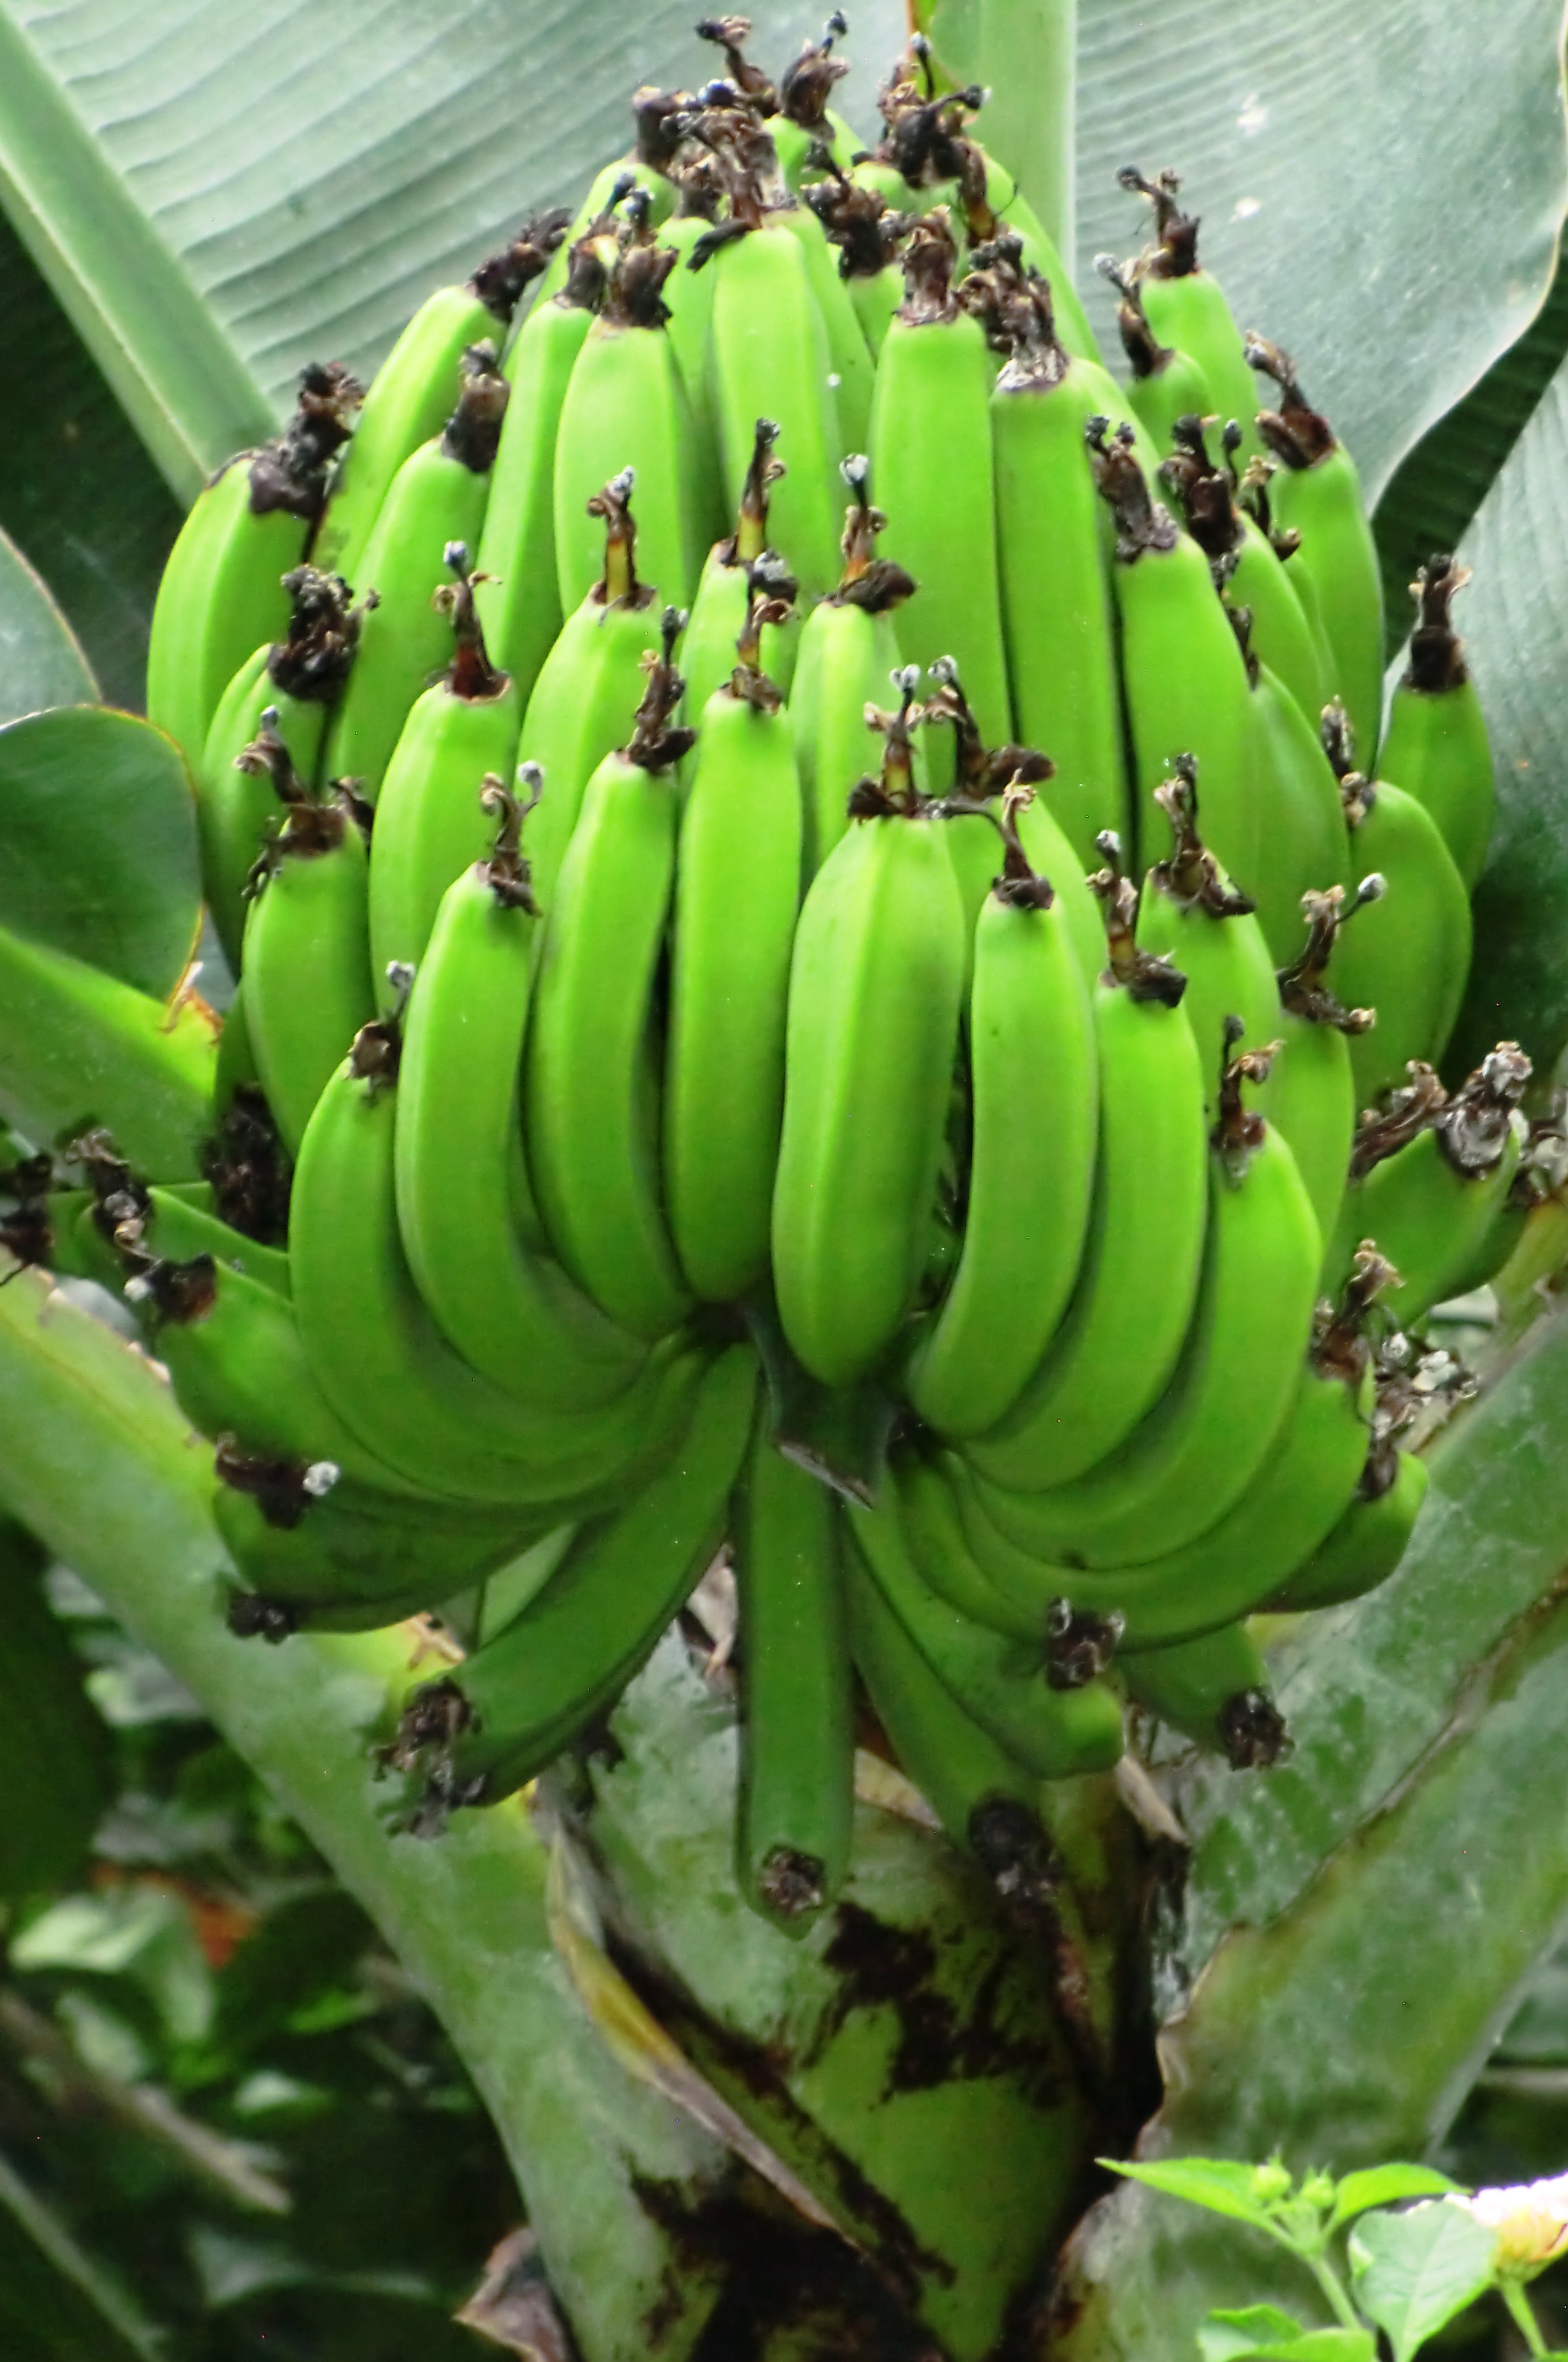
banana tree, banana leaf, fruit, ripening, food, tropical, saba banana, plant, banana, flora, cooking plantain, matoke, banana family, terrestrial plant, plant stem